Michael Curtiz

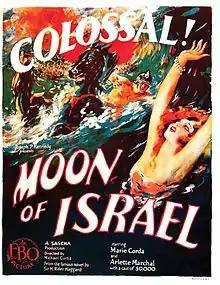
Movie poster, 1924

After World War I began in 1914, he returned to Hungary, where he served in the army for a year, before he was wounded fighting on the Russian front. Curtiz wrote of that period: